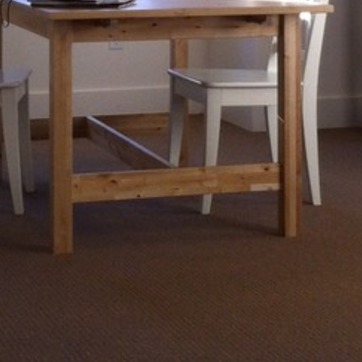
Material: wood